José María de Areilza, Count of Motrico

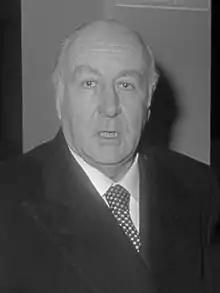
de Areilza in 1976

José María de Areilza y Martínez-Rodas, Count of Motrico (3 August 1909, in Portugalete, Vizcaya – 22 February 1998, in Madrid) was a Spanish politician, engineer and ambassador.